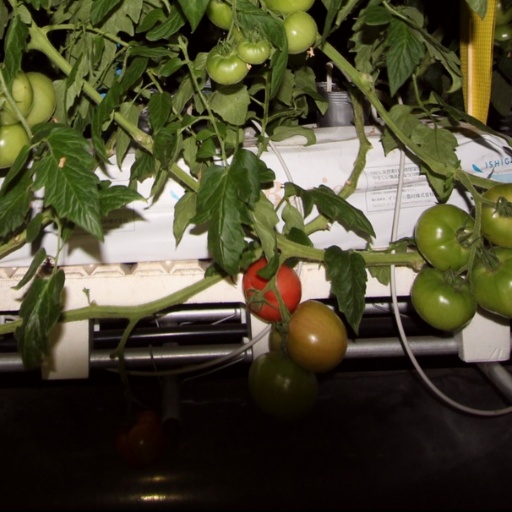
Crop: tomato